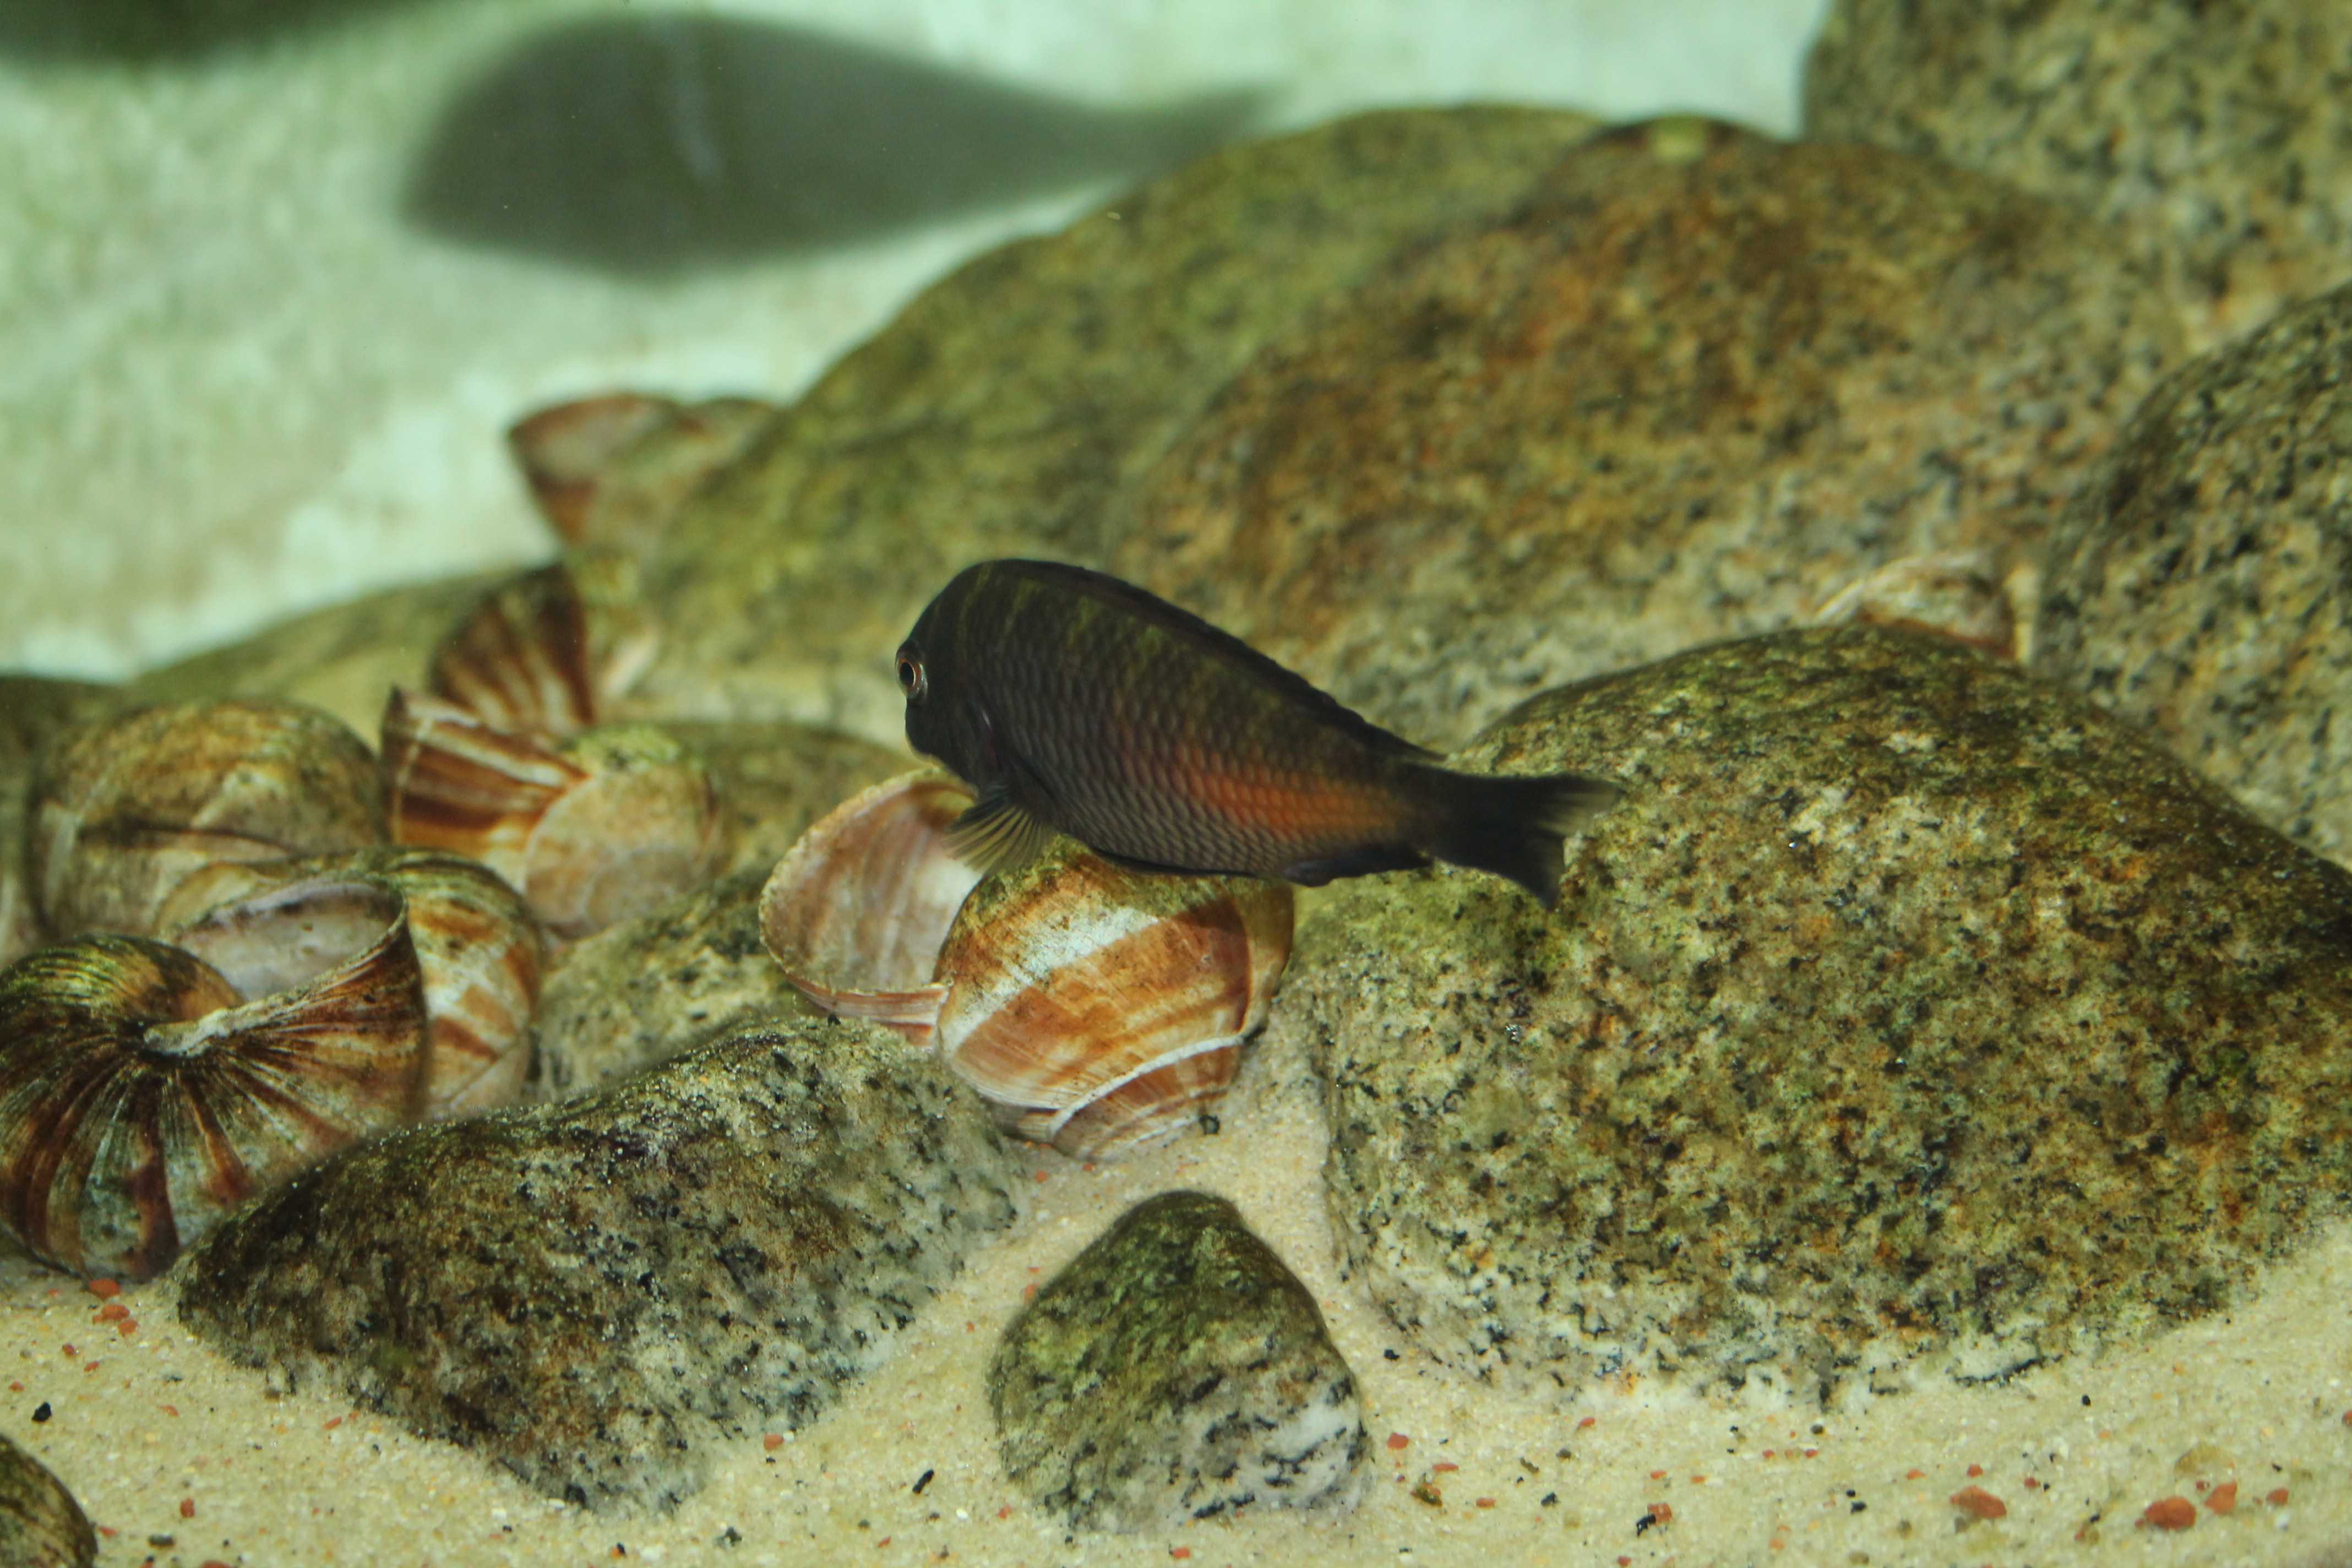
fish, organism, marine biology